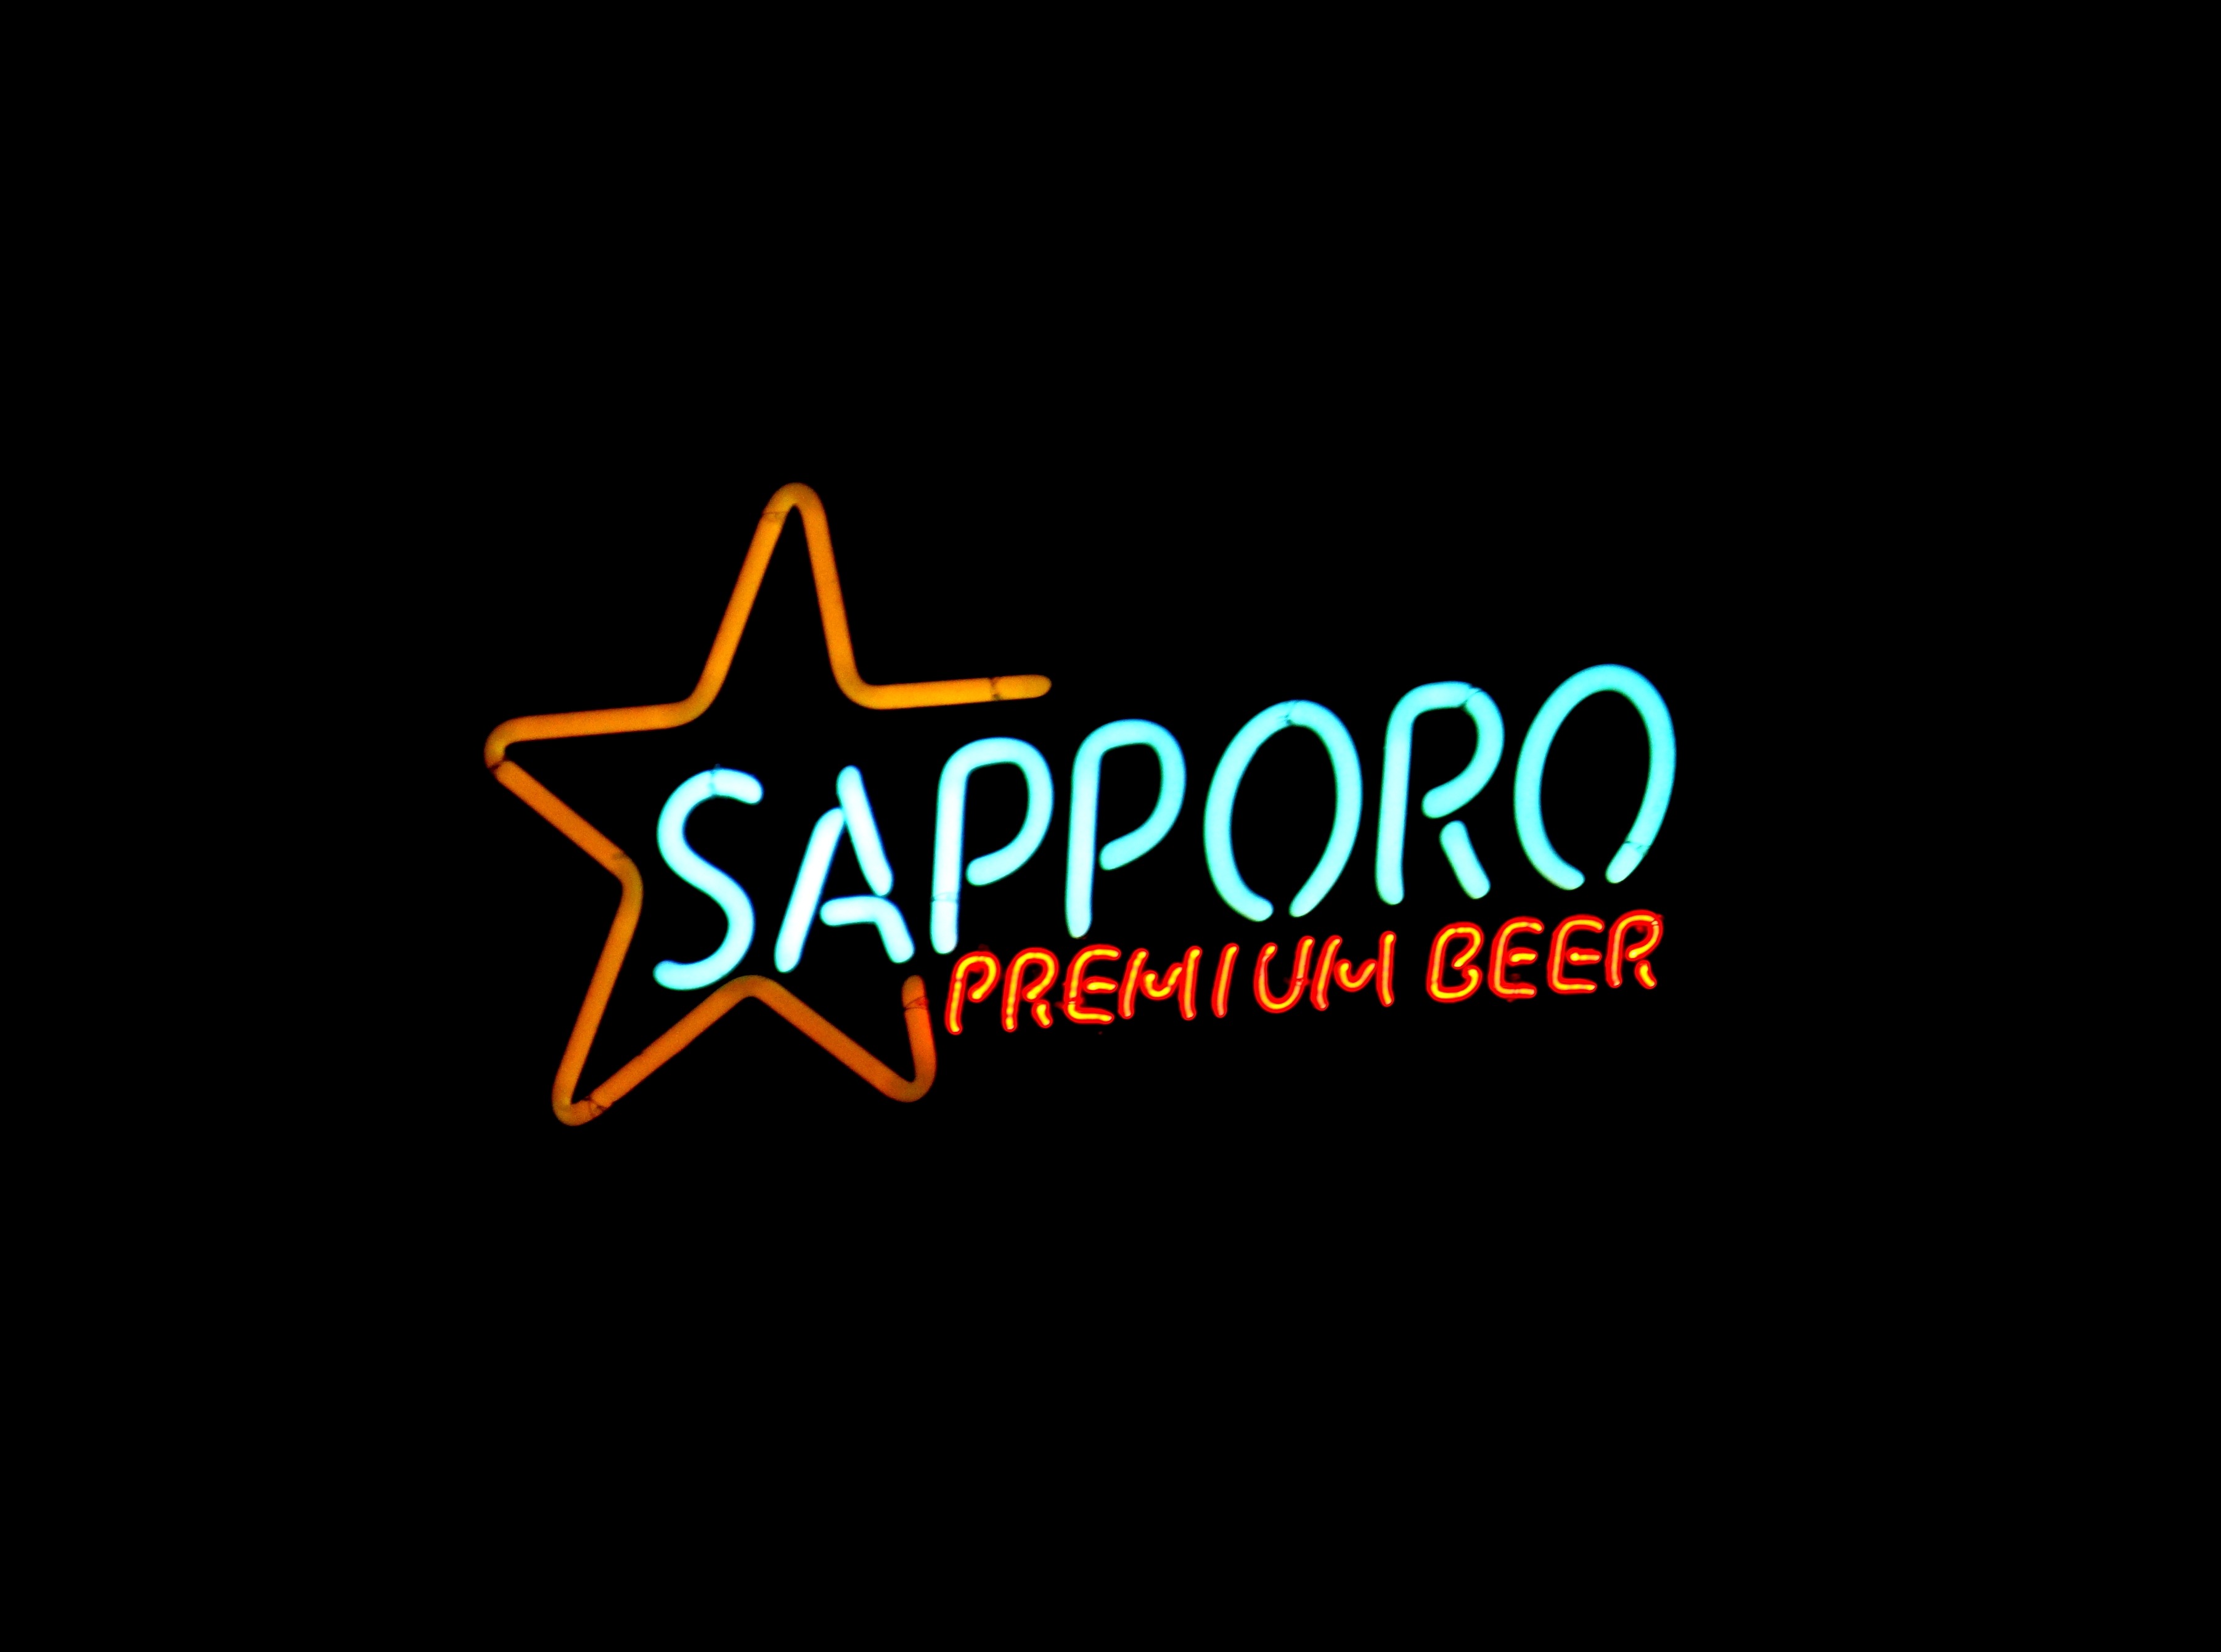
light, bar, sign, drink, nightlife, beer, alcohol, neon, brand, font, logo, text, refreshment, entertainment, ale, sapporo